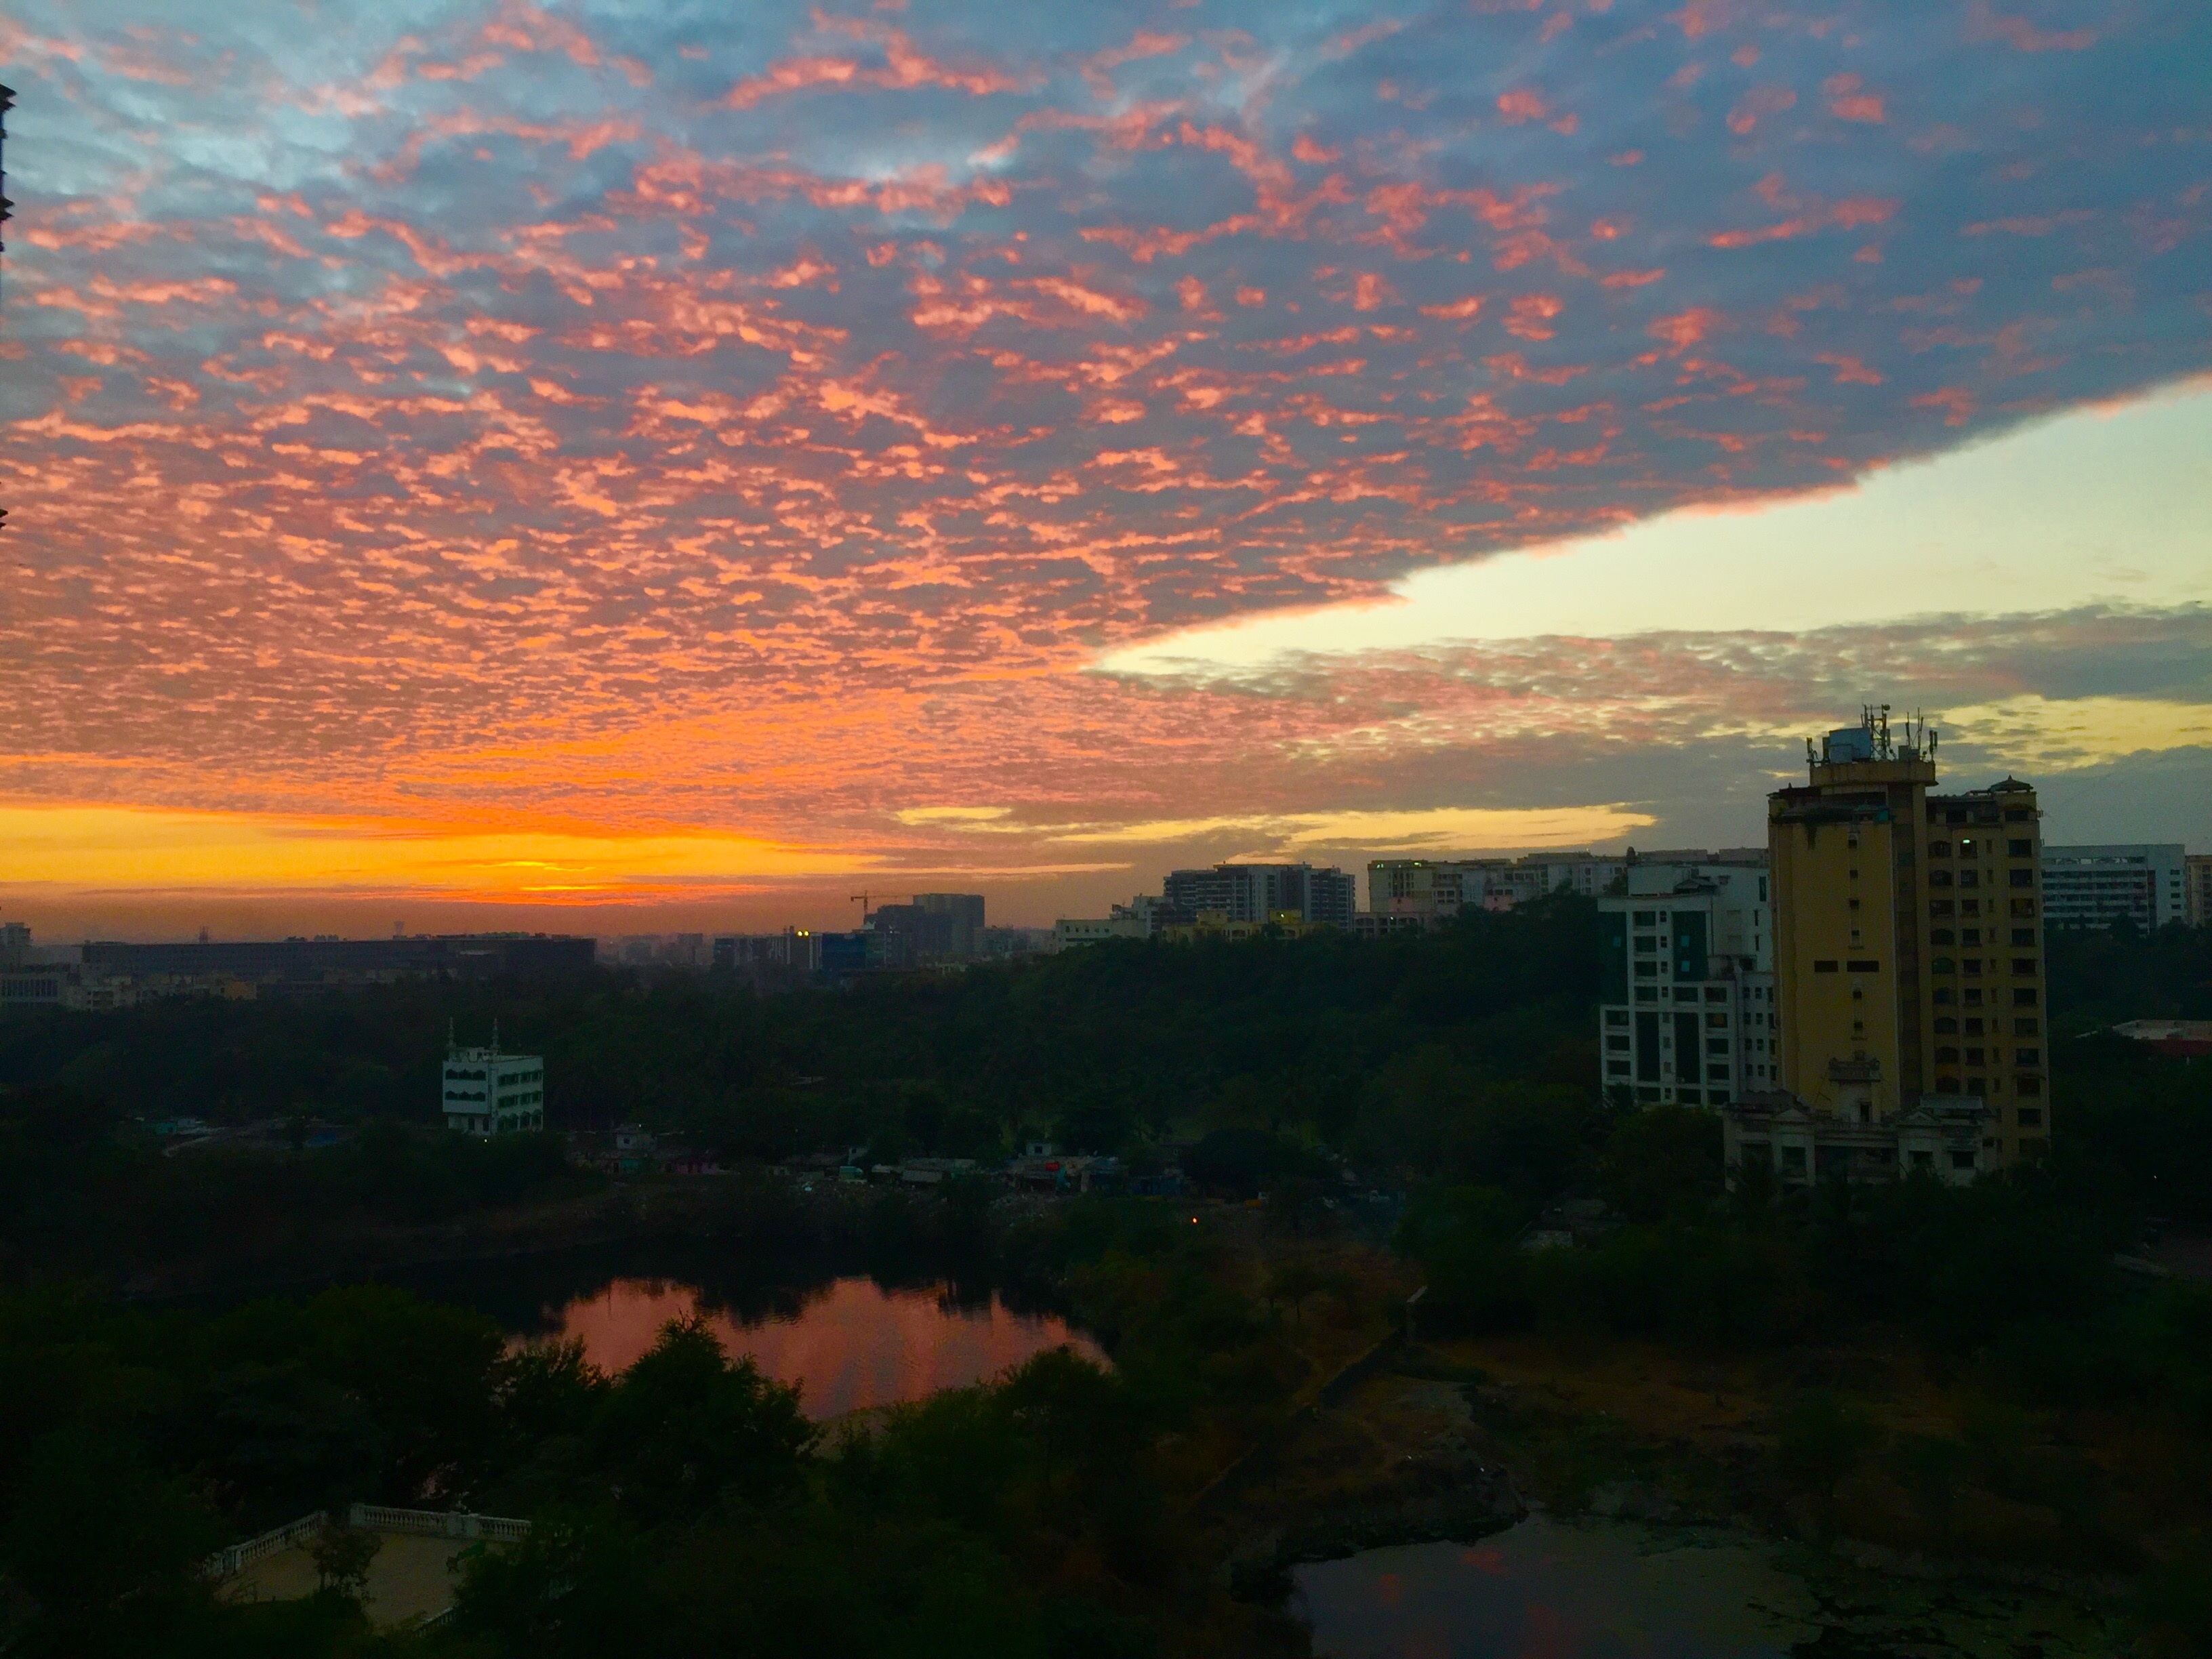
horizon, cloud, sky, sun, sunrise, sunset, skyline, sunlight, morning, dawn, atmosphere, cityscape, dusk, evening, reflection, plain, afterglow, atmospheric phenomenon, red sky at morning